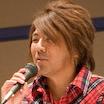
Age: 45